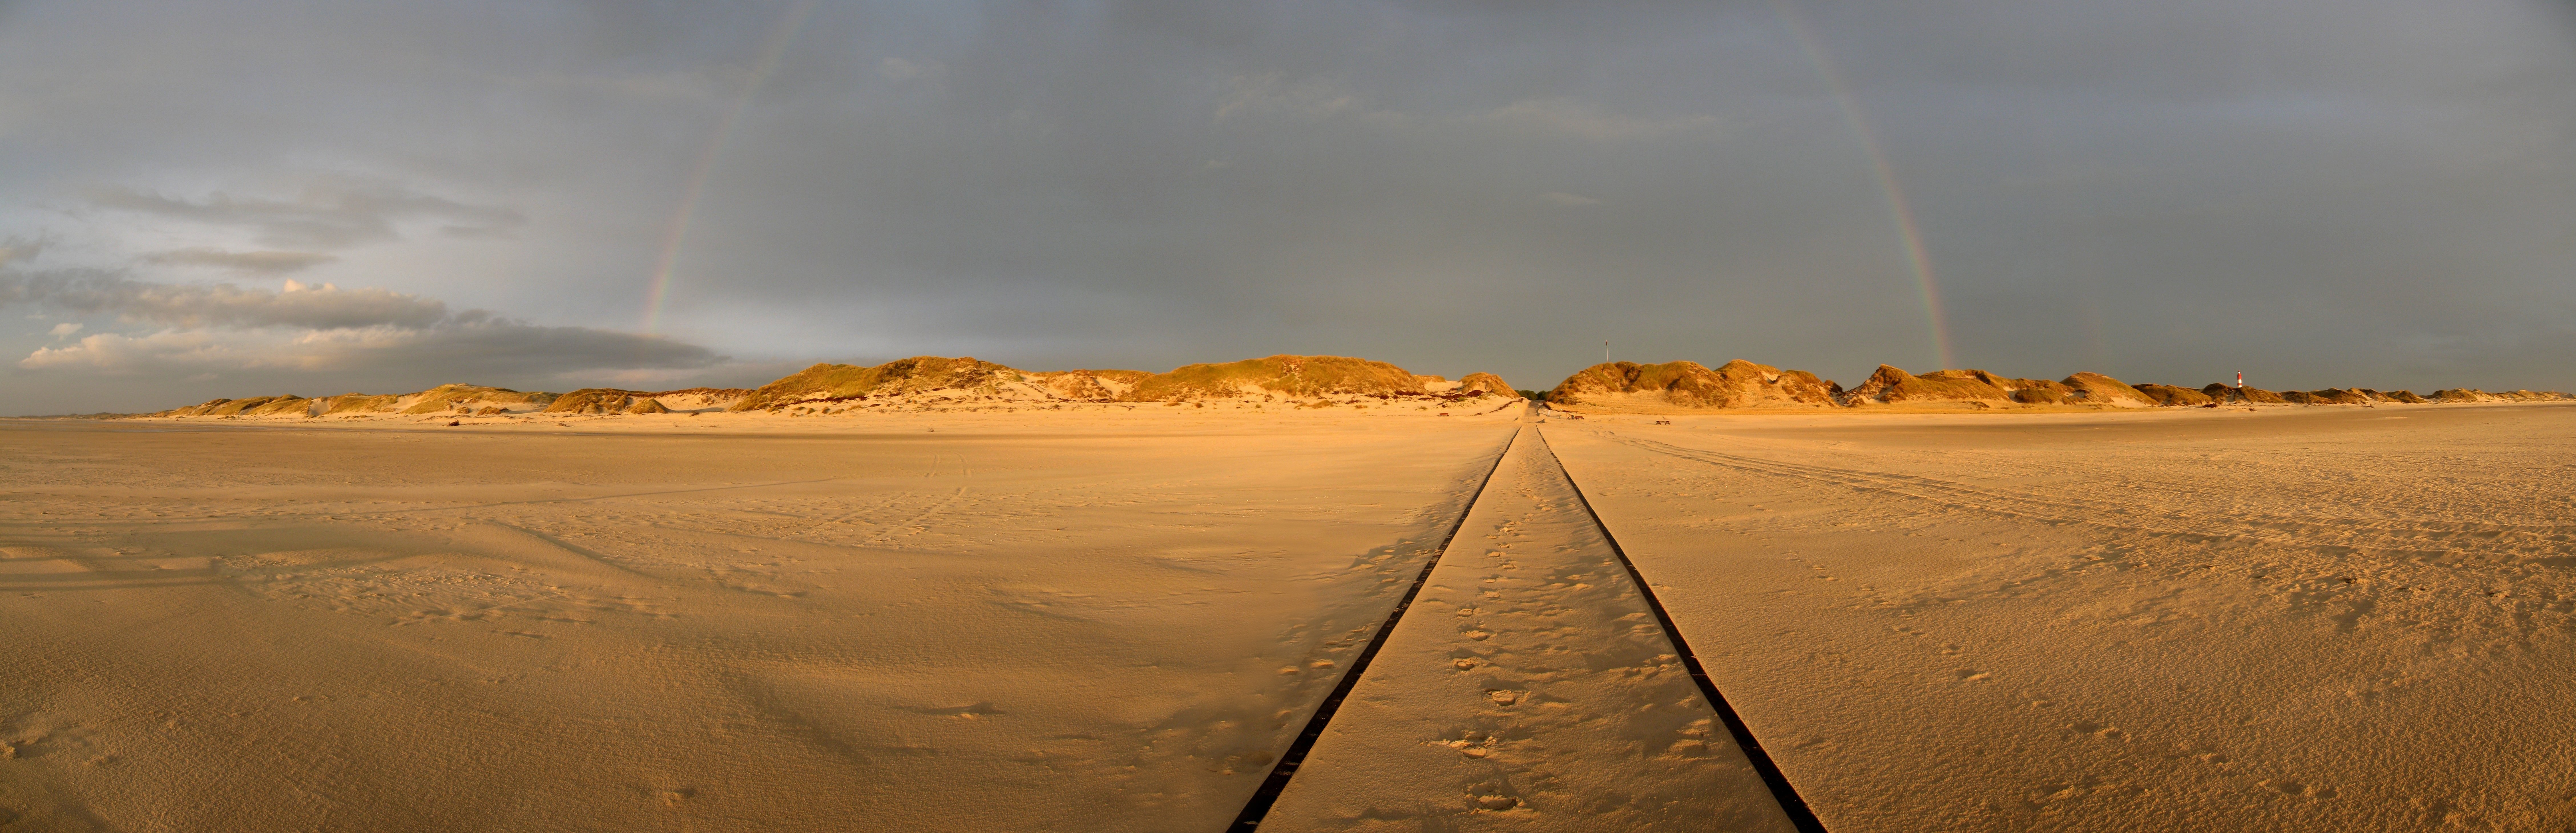
beach, landscape, coast, sand, horizon, sun, field, prairie, sunlight, desert, dune, perspective, panorama, weather, plain, dunes, rainbow, plateau, wide, parallel, habitat, away, abendstimmung, sahara, wadi, steppe, amrum, landform, erg, nordfriesland, natural environment, geographical feature, aeolian landform